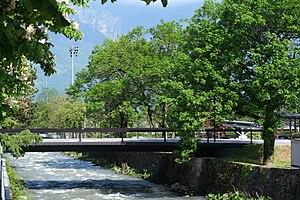
Pont sur la Vièze construit lors du réaménagement de Monthey en 2015.
Monthey est une commune suisse du canton du Valais, située dans le Chablais, au pied des dents du Midi. La ville est le chef-lieu du district de Monthey et se trouve à l'entrée de la vallée du Rhône. En 2018, la ville compte 17 785 habitants, ce qui en fait la troisième commune du canton en termes de population après Sion et Martigny. Monthey est surtout connue pour son carnaval, l'un des plus grands de Suisse romande, et son site chimique qui abrite divers entreprises internationales. Elle bénéficie également de sa proximité avec les Portes du Soleil, dans le val d'Illiez.